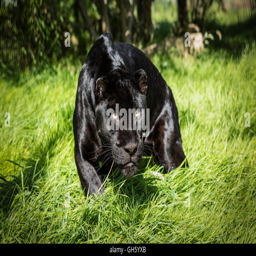
deity a black jaguar big cat